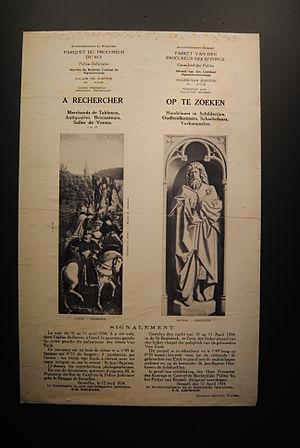
Les Juges intègres est le panneau inférieur du retable de L'Adoration de l'agneau mystique, commencé par Hubert van Eyck et achevé par son frère cadet Jan van Eyck. Il est volé le 10 ou 11 avril 1934 et porté manquant depuis.